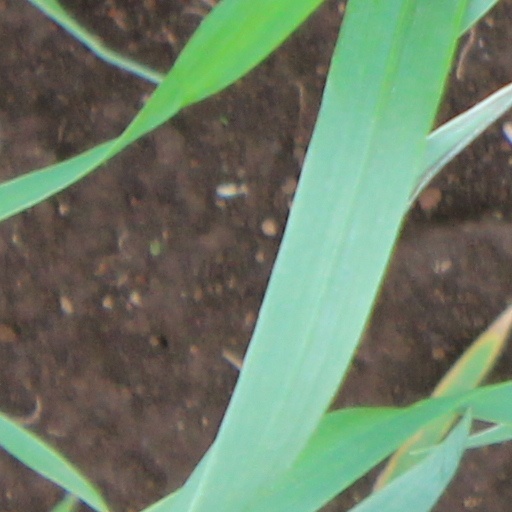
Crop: wheat